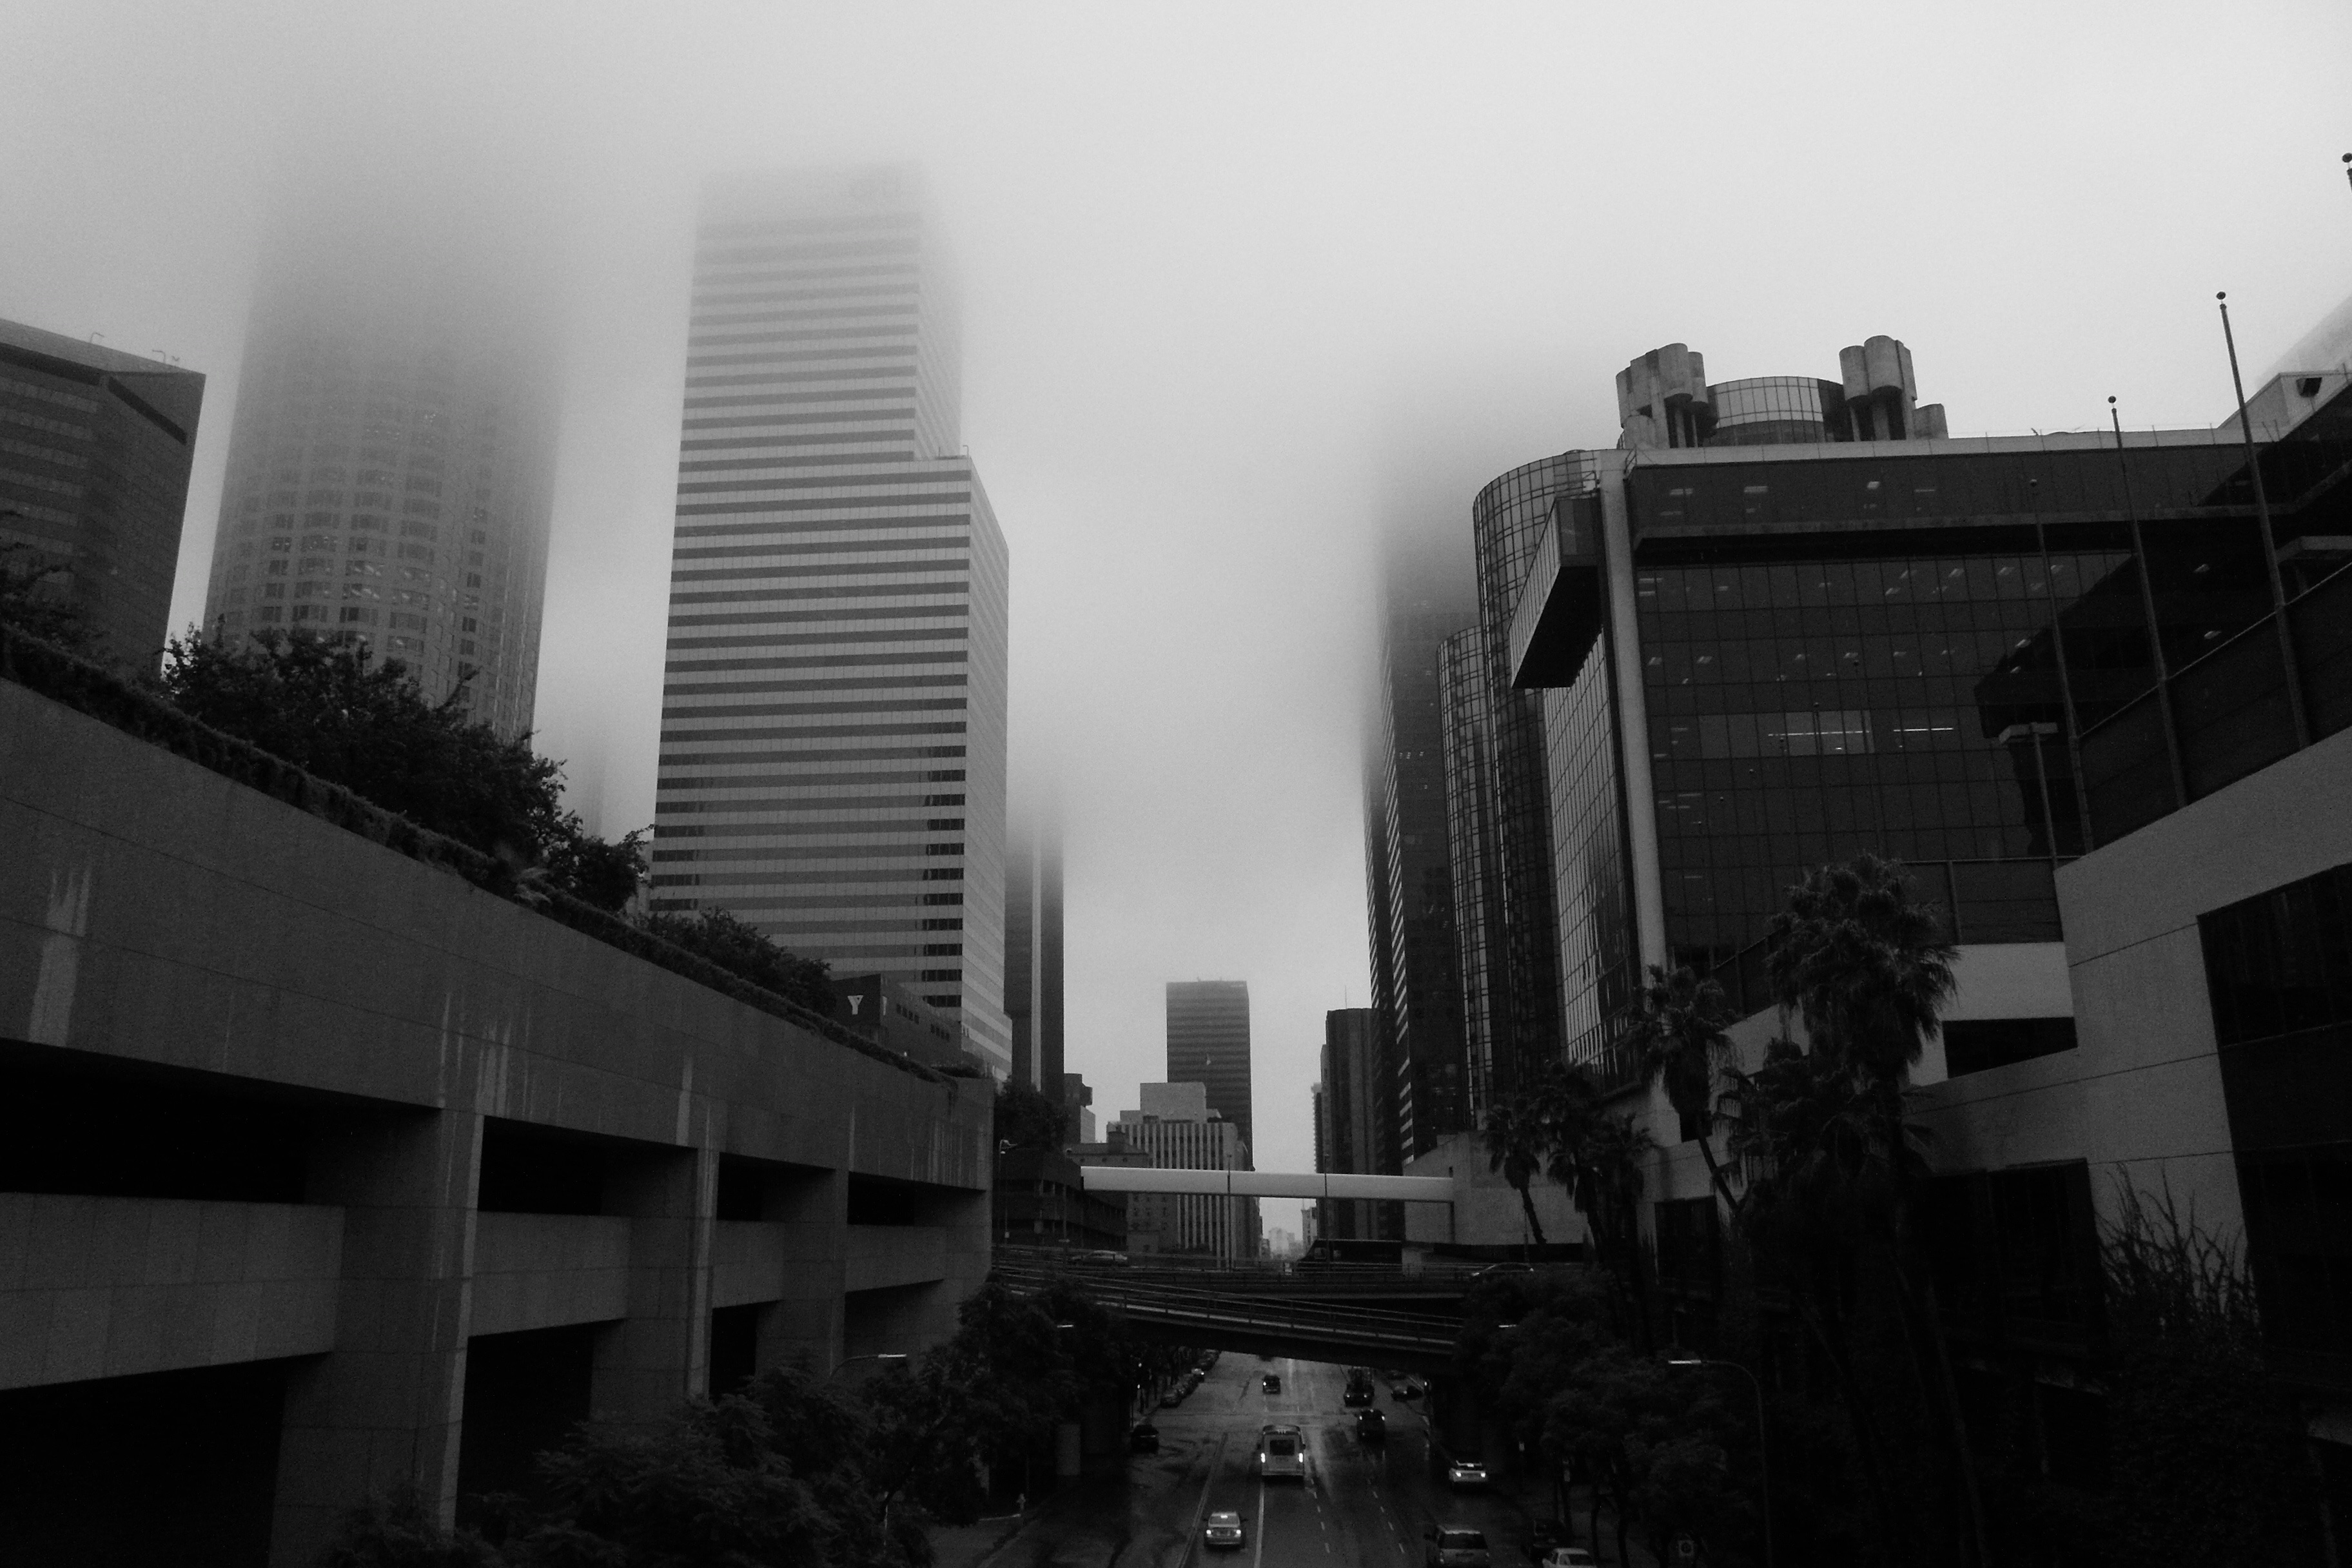
black and white, skyline, city, skyscraper, cityscape, downtown, haze, darkness, black, monochrome, shape, metropolis, urban area, monochrome photography, atmospheric phenomenon, metropolitan area